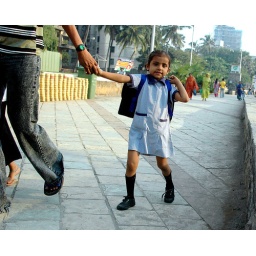
Young girl is taken home from school by her Dad and older sister.